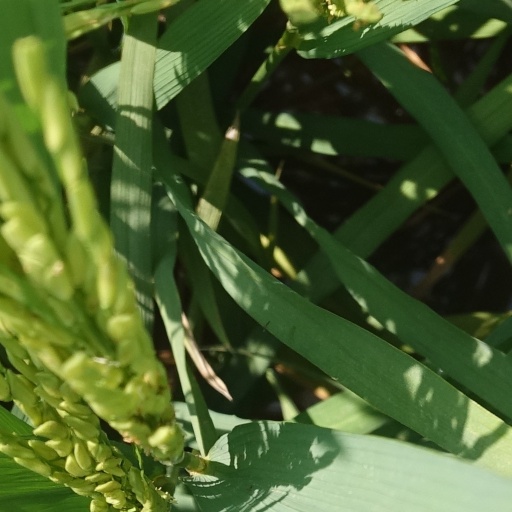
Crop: rice